British nuclear tests at Maralinga

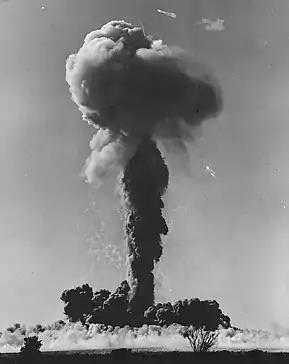
Buffalo R3/Kite nuclear test

The next test was Marcoo, a ground test using a Blue Danube device with a low-yield core. In the hope that sharing the results might lead to fuller cooperation, the test had been discussed with the Americans by the British Joint Staff Mission in Washington, D.C., and they had been sufficiently interested to offer the use of American instrumentation and personnel. Fearful of giving away too much information, the British accepted the instrumentation only. The weapon was lowered into a concrete pit. This time the weather was good, but the aircraft bringing Beale and the politicians was delayed by fog in Canberra. It arrived at Maralinga at 15:40, and they had to be rushed to the viewing platform on Observation hill. The bomb was detonated precisely on time, at 16:30, with a yield of . It left a crater wide and deep. The fallout crossed the east coast 25 to 30 hours after the detonation.